Spencer Tracy

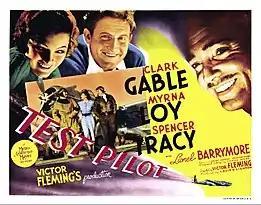
Lobby card with Clark Gable and Myrna Loy in "Test Pilot" (1938), one of the three enormously successful films that fixed Gable and Tracy as a team in the public imagination

"Fury" was followed one month later with the release of the big-budget disaster movie "San Francisco" (1936). Tracy played a supporting role alongside Clark Gable in the film, allowing audiences to see him with the top male star in Hollywood. Taking on the role of a priest, Tracy reportedly felt a heavy responsibility in representing the church. Despite having only 17 minutes of screen time, Tracy was highly praised for his performance and received an Oscar nomination for Best Actor. "San Francisco" became the highest-grossing picture of 1936. Donald Deschner, in his book on Tracy, credits "Fury" and "San Francisco" as the "two films that changed his career and gave him the status of a major star".